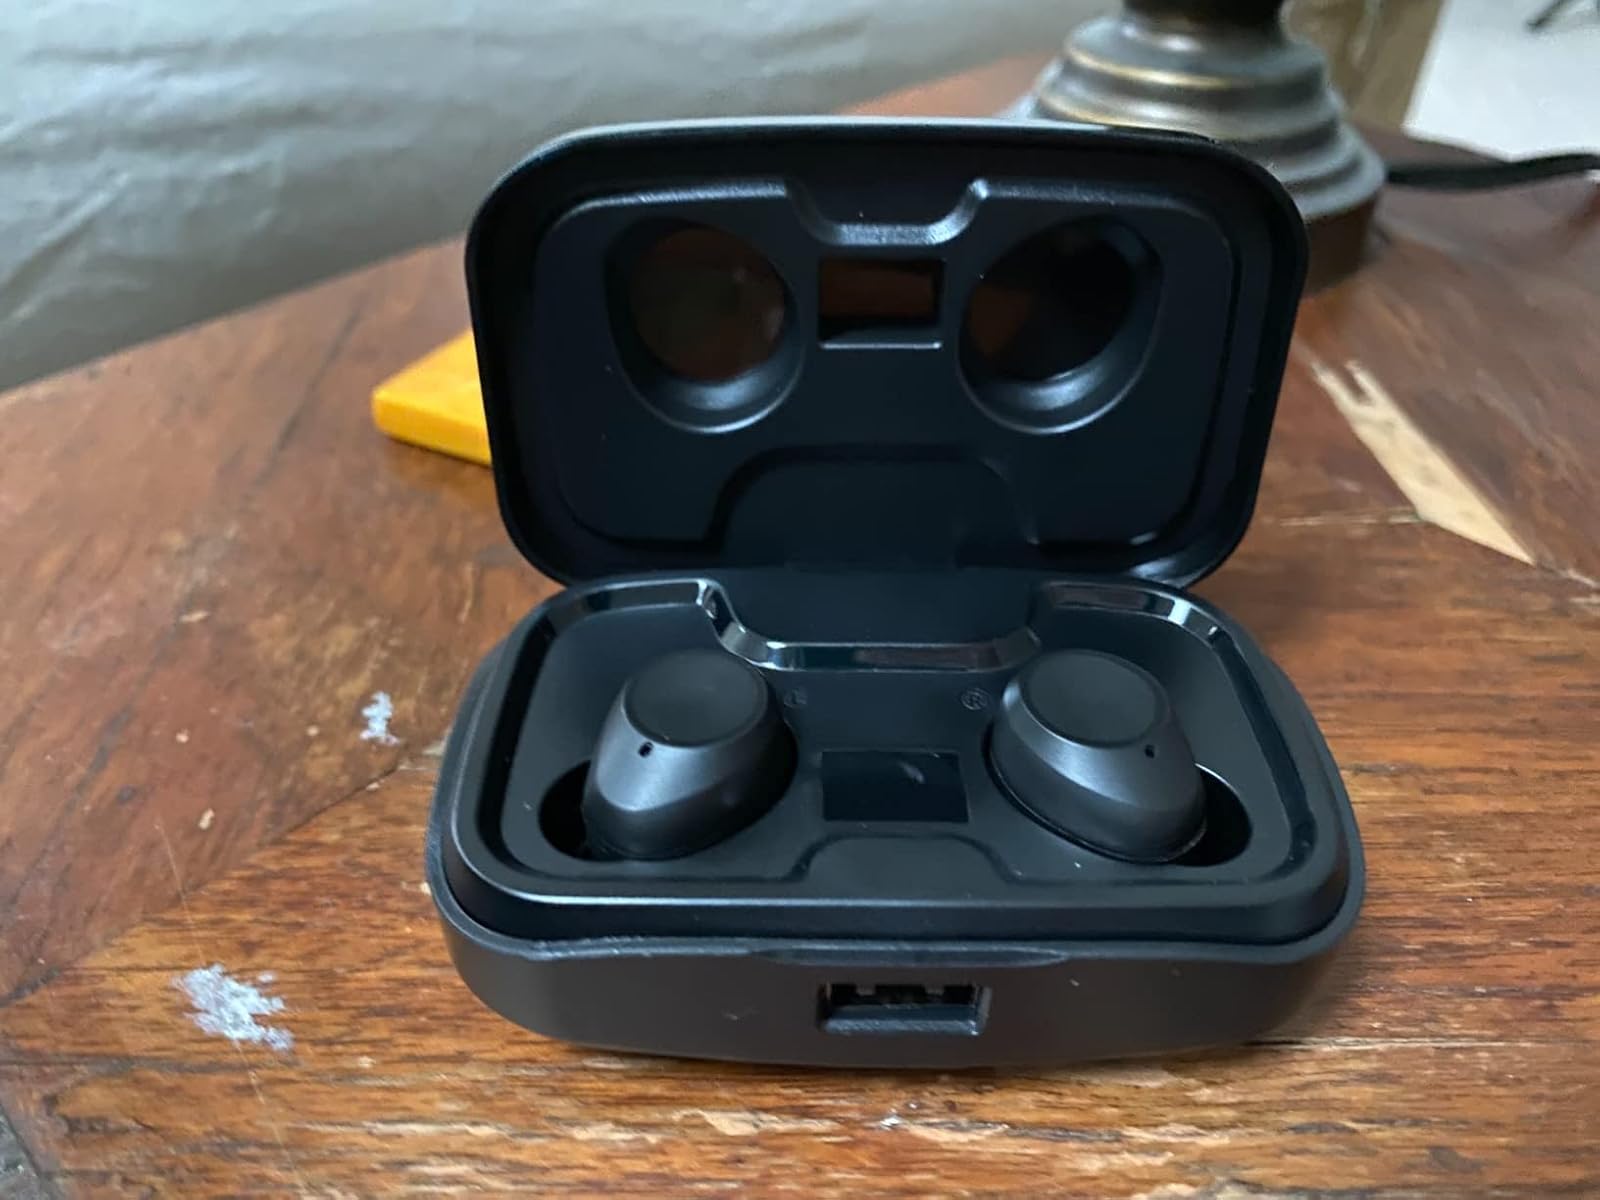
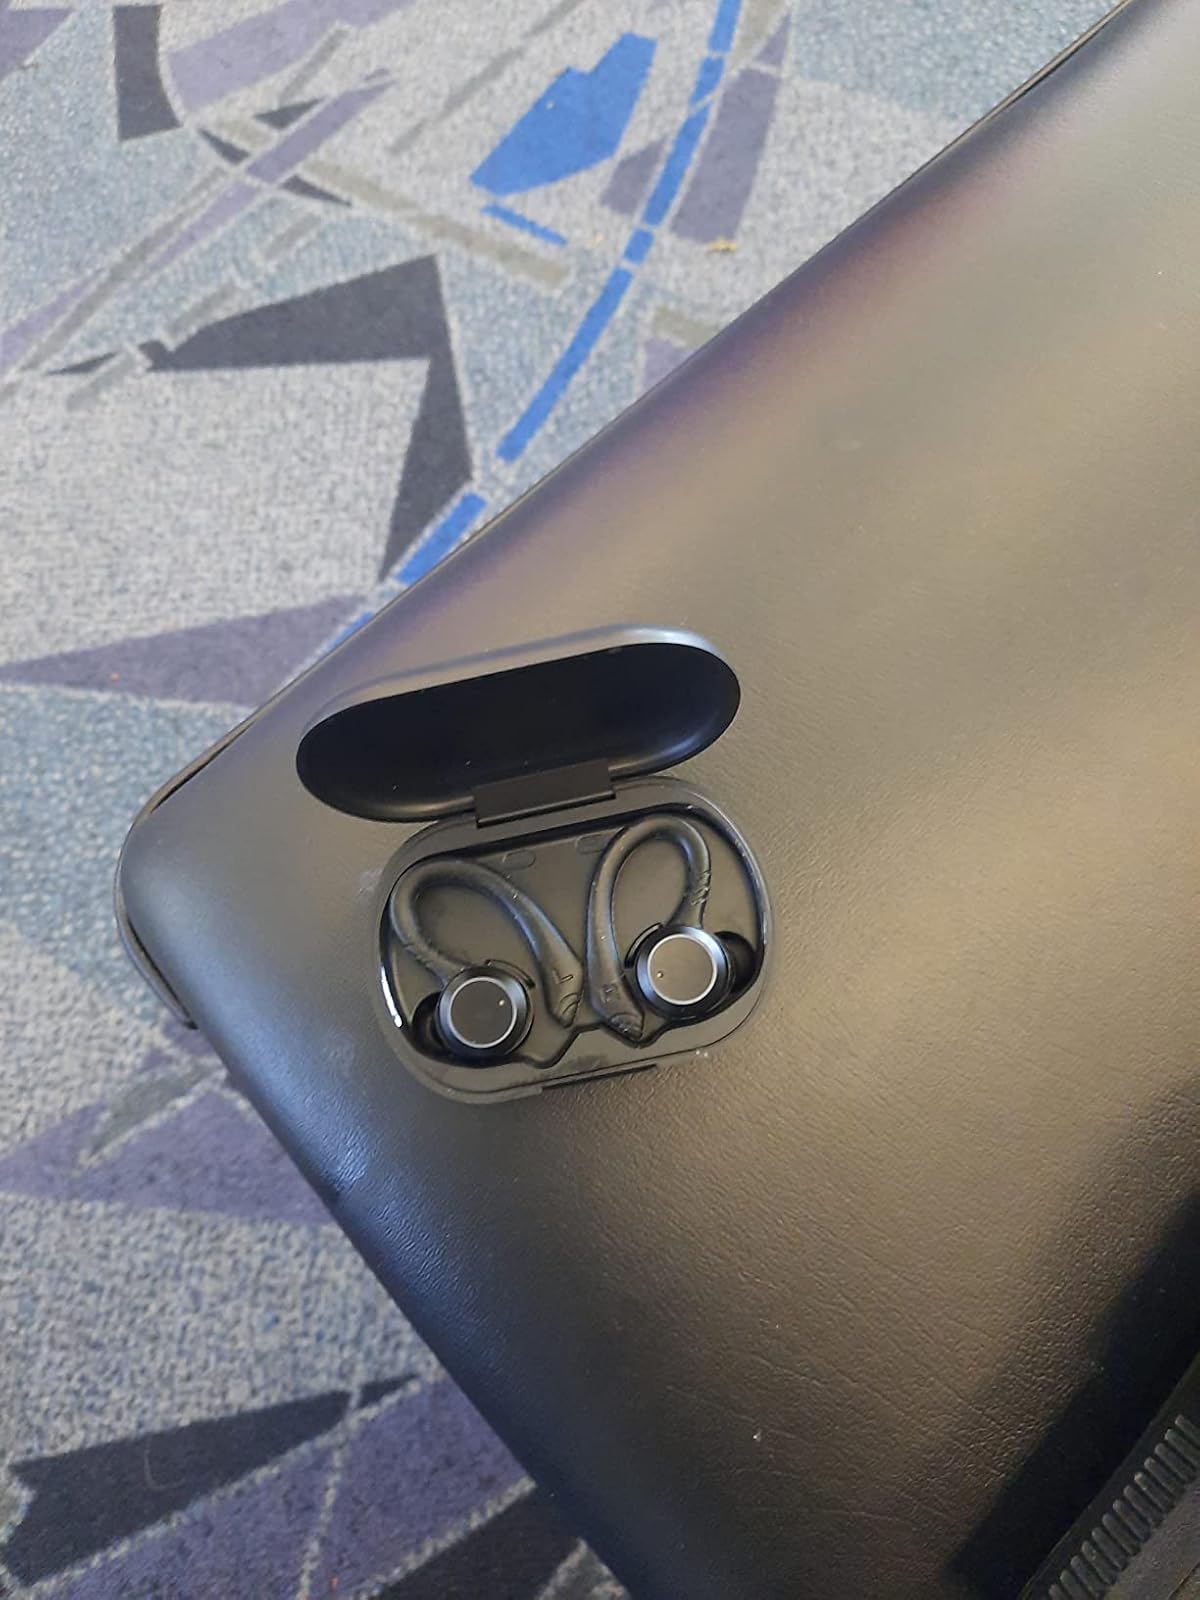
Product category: earbuds
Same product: no